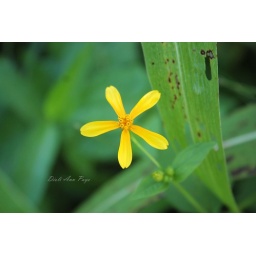
Yellow little flower seen by the road in an early morning (Palo, Leyte, Philippines)